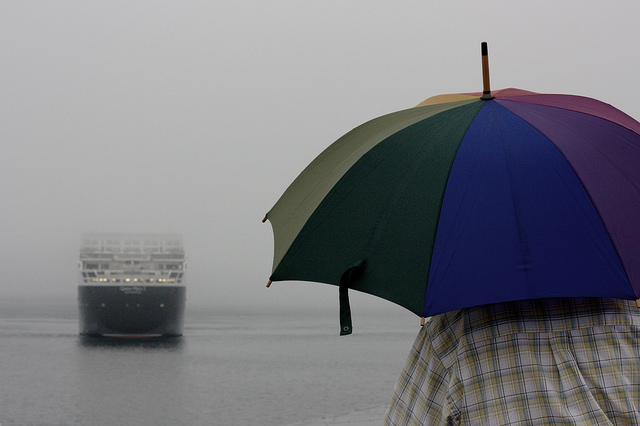
Person with umbrella looking at boat on water in fog.

A person is holding an umbrella in front of a boat